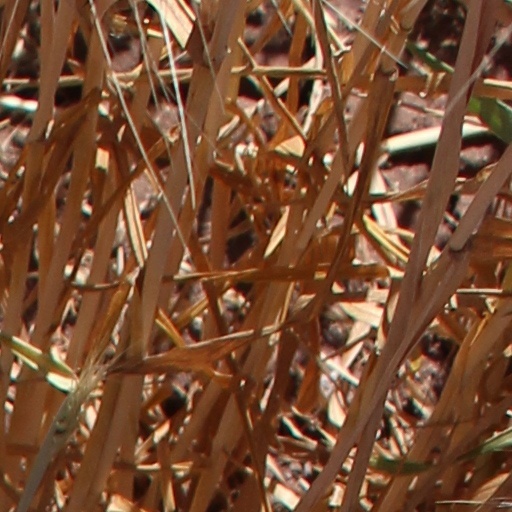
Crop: wheat